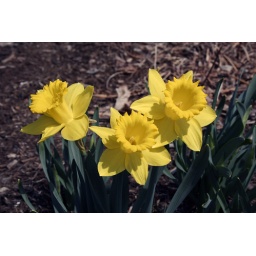
Spring flowers blooming yellow daffodils in garden